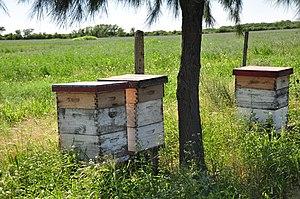
La province de Santa Fe est une province du Centre-Est de l'Argentine. Sa capitale est la ville de Santa Fe.